Before I Self Destruct (film)

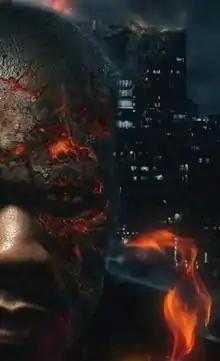

Before I Self Destruct is a 2009 American direct-to-video crime drama film starring Curtis Jackson, who also served as writer, director, producer and executive producer, that is included with his fourth studio album of the same name. It was released on November 23, 2009, two weeks after the release of the album.